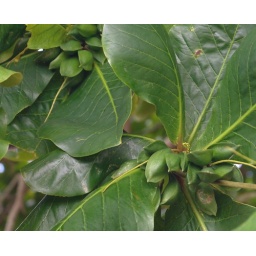
Some kind of weird green nuts growing on a tree by the beach.